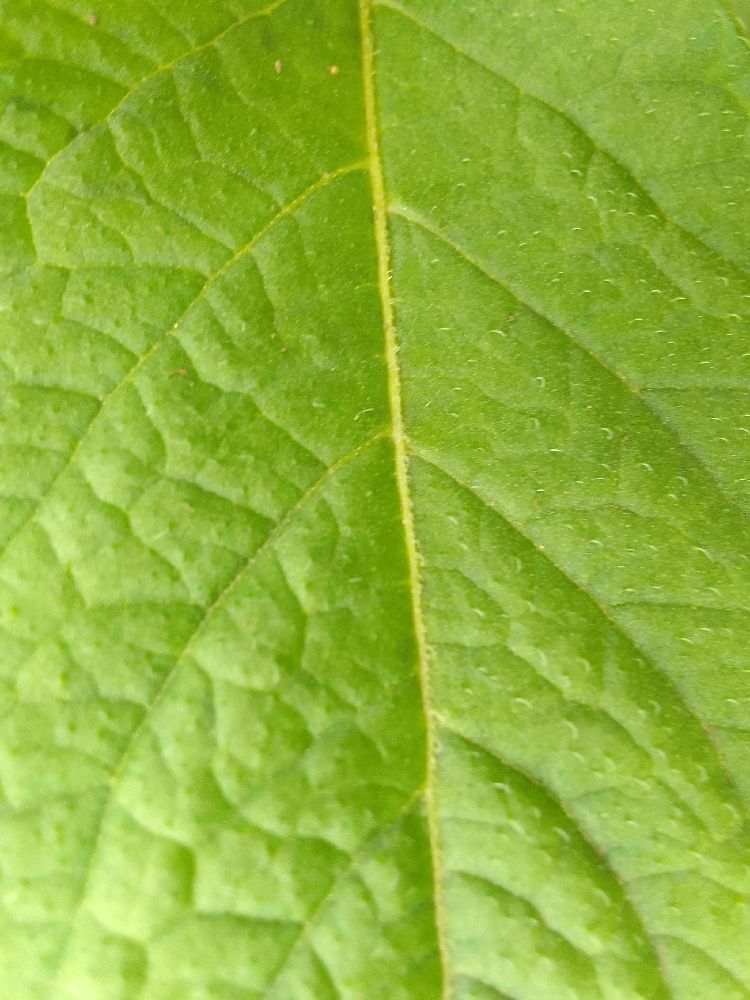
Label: Healthy